Ashton Kutcher

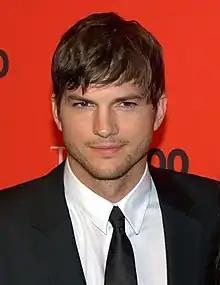
Kutcher in 2010

In 2009, Kutcher established an international human rights organization with his then-wife Demi Moore. DNA Foundation, later known as Thorn: Digital Defenders of Children, works to address the sexual exploitation of children and the proliferation of child pornography on a global scale. On March 23, 2011, Kutcher launched his own Twitter client with UberMedia called A.plus. While the app was initially available exclusively for desktop computers with Adobe Air installed, it eventually became available on mobile platforms, for iPhone, Android, and BlackBerry. In order to download on one of the 3 mobile platforms, users must first have the UberSocial client installed on their device and then proceed to the device's browser to download A.plus.